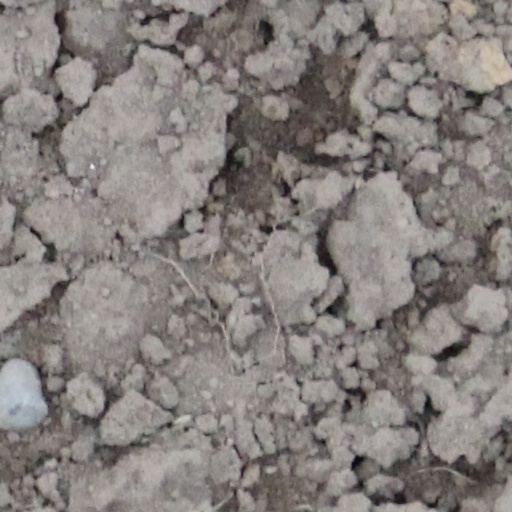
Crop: wheat